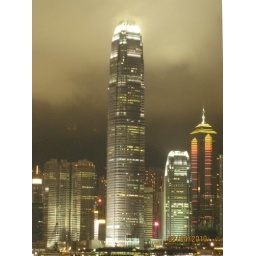
AFC tower - tallest building in hgkg...